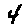
Label: 4